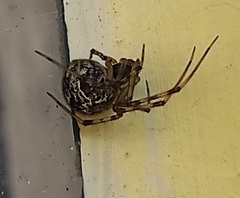
Species: Parasteatoda_tepidariorum